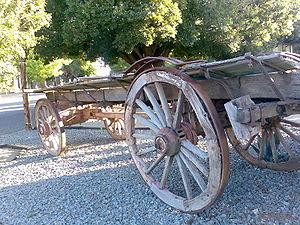
Le chariot à bœufs était un véhicule de transport traditionnel, en particulier en Afrique du Sud et dans les pays adjacents, mais aussi en Nouvelle-Zélande et en Australie, où il était connu sous le nom de Ox wagon. La première utilisation connue de ces chariots à bœufs date d'environ mai 1670, mais ils sont toujours utilisés de nos jours en certaines circonstances en concurrence avec les voitures.